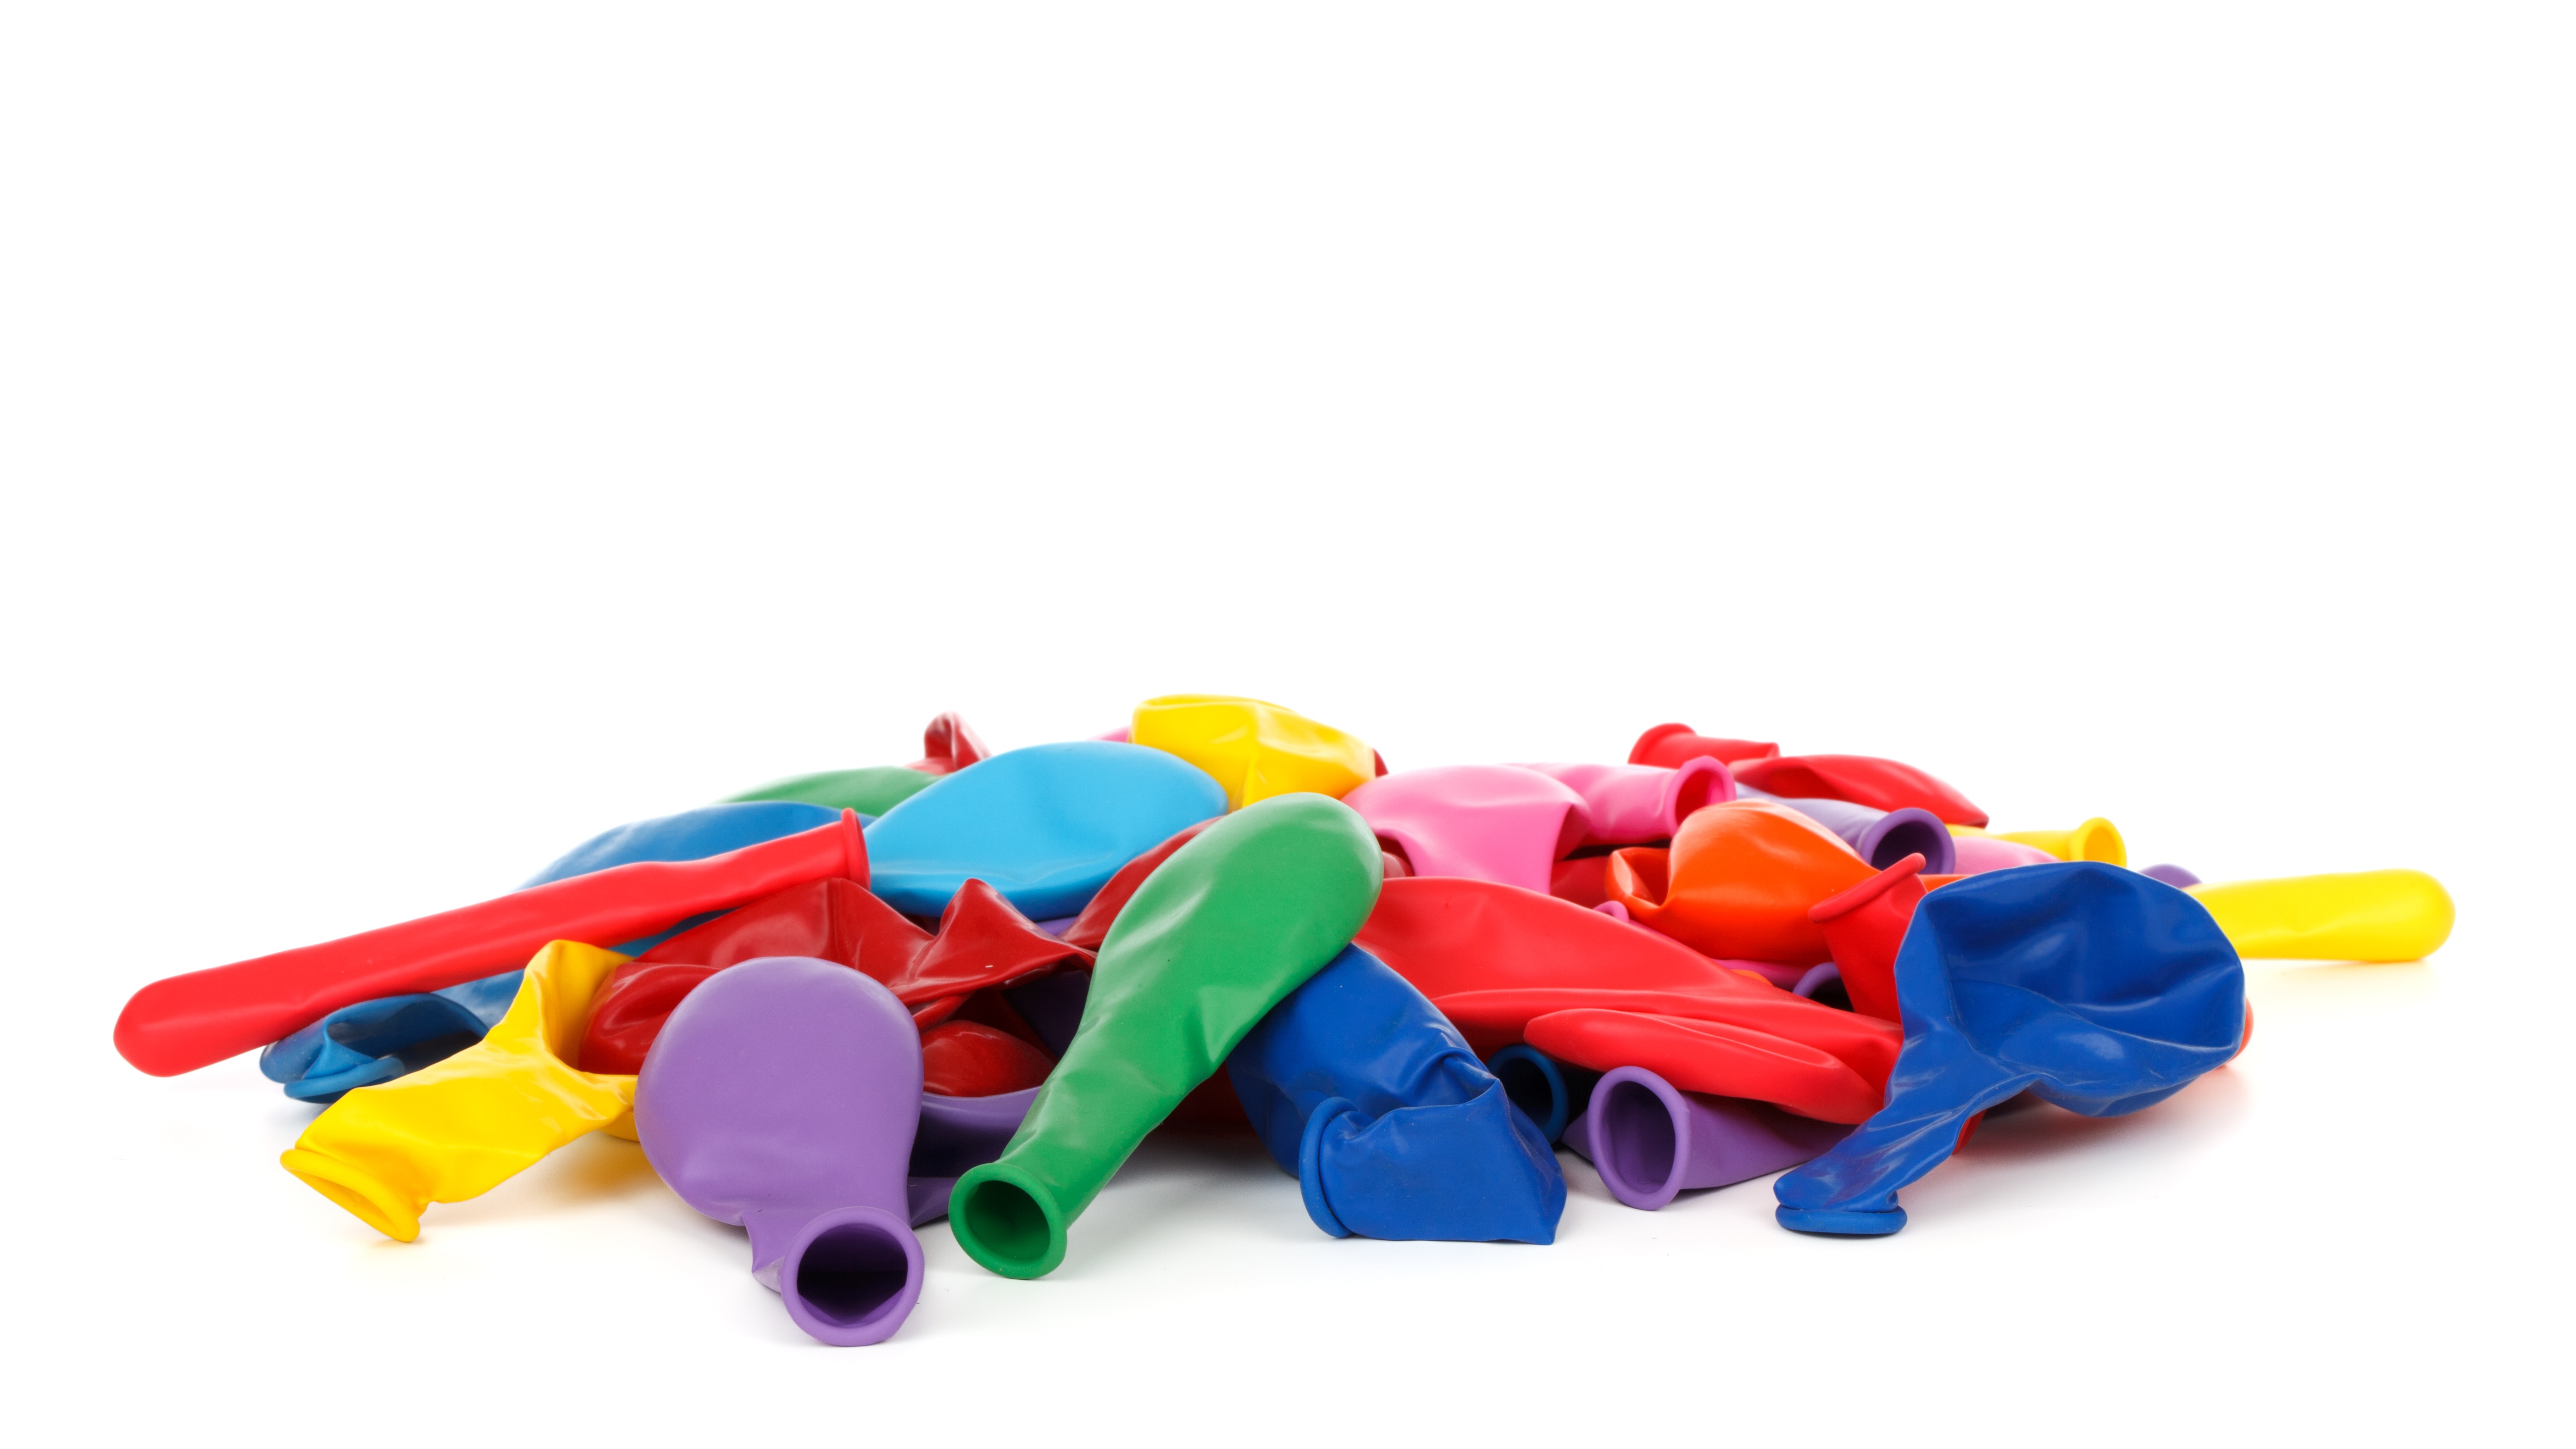
hand, play, balloon, isolated, celebration, empty, colorful, toy, product, fun, background, balloons, bright, party, birthday, occasion, rubber, fashion accessory